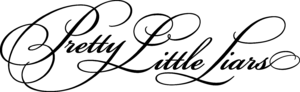
Holly Marie Combs, est une actrice et productrice de télévision américaine, née le 3 décembre 1973 à San Diego, en Californie.
Pretty Little Liars, ou Les Menteuses au Québec, est une série télévisée américaine en 160 épisodes d'environ 44 minutes, développée par I. Marlene King et diffusée entre le 8 juin 2010 et le 27 juin 2017 sur ABC Family/Freeform et en simultané au Canada sur MuchMore/M3 pour les six premières saisons puis sur Bravo!.